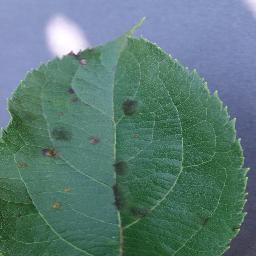
Label: Apple___Apple_scab